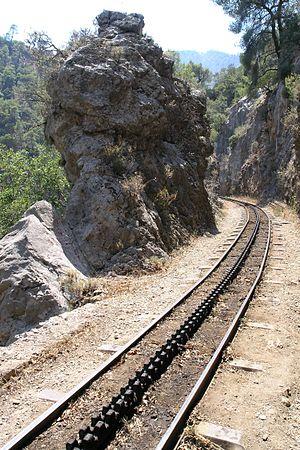
Le chemin de fer du Mont-Revard était une ligne de chemin de fer à crémaillère de 9,350 kilomètres, inaugurée en 1892, qui reliait Aix-les-Bains au mont Revard en Savoie. La ligne disparaît en 1937 pour être remplacée par un téléphérique.